Solanderia

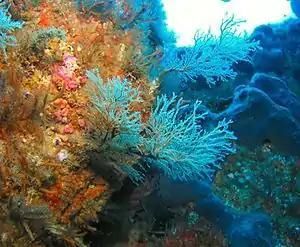
"Solanderia" sp. at Rakitu Island (Arid Island), Great Barrier Island, New Zealand

"Solanderia" hydroids forms large colonies. They are one of about 1000 species of athecate hydroids, which do not construct a skeletal covering for their polyps (as opposed to the thecate hydroids in the order Leptothecata. The chitinous skeleton is internal, branches, and may form anastomoses. The skeleton is formed by coalescence and modification of adjacent hydrocauline tubes. The coenosarc covers the entire colony and penetrates skeletal interstices. The hydranths cover the whole colony surface and are uniform in structure, cylindrical, with a single whorl of capitate tentacles around the mouth. Numerous similar tentacles are scattered over the body. "Solanderia" is known from its polyp or hydroid stage, and produces gonophores which release sperm and eggs for reproduction. Where known, the gonophores are cryptomedusoid or eumedusoid, arising directly from the coenosarc.